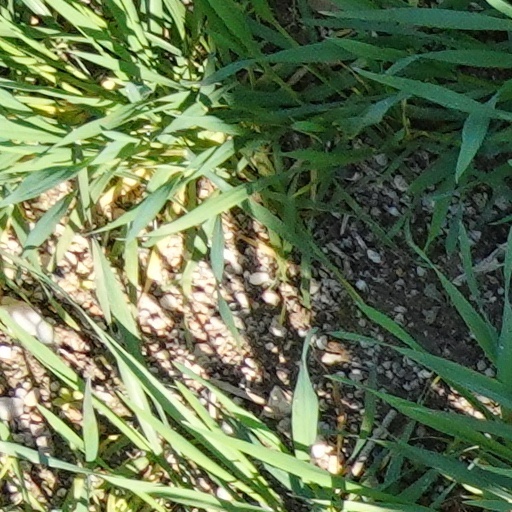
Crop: wheat